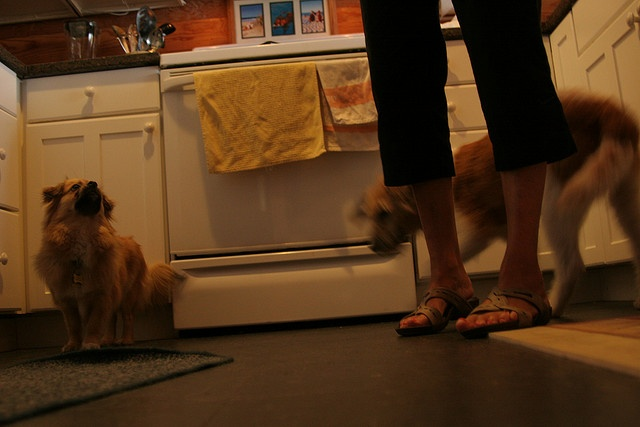
Two dogs stand in a kitchen beneath their owner.
Two stands standing on the floor by their owner's legs
Two dogs with a woman in the kitchen.
A photo on a kitchen floor with a person's legs and two dogs.
Person standing in the kitchen with two dogs at their feet.